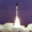
Label: rocket